Thompson Twins

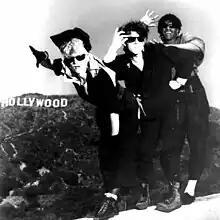
Thompson Twins in a publicity shot, c. 1984

After the success of "In the Name of Love", Bailey, Currie and Leeway, wanting to pursue the single's different sound, toyed with the idea of starting a new band on the side, which they planned to call 'The Bermuda Triangle'. When "In the Name of Love" (and its parent studio album "Set") failed to make a substantial impact in the UK record charts, this plan was abandoned. However, at the same time, manager Hade convinced Bailey, Leeway and Currie to downsize the Thompson Twins to a core of the three in April 1982. Accordingly, the other four members of the band were notified that the band was breaking up; they were each paid £500 and were allowed to keep their instruments and equipment in exchange for an understanding not to perform together under the name "Thompson Twins".